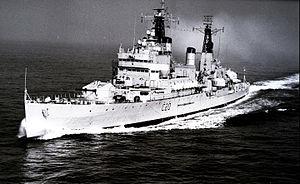
La classe Tiger est la dernière classe de croiseurs construits pour la Royal Navy après la Seconde Guerre mondiale. Conçus comme des croiseurs légers pour ce qui est du calibre de 6 pouces de leur artillerie principale et de leur déplacement de 8 800 tonnes, conformément aux stipulations du second traité naval de Londres de 1 936, ils étaient dotés d'une artillerie à double usage aux performances inégalées. Mais leur achèvement, intervenu environ vingt ans après leur mise sur cale, en a fait des navires obsolètes alors que les missiles avaient remplacé les canons. Sur les trois unités mises en service, deux ont été refondues en porte-hélicoptères, mais toutes ont été désarmées après moins de vingt ans de service.
La dénomination de croiseur lourd est communément employée à partir de 1930 et jusqu'à la fin de la Seconde Guerre mondiale pour désigner un croiseur, c'est-à-dire un navire principalement armé de canons, d'un déplacement supérieur à 1 850 tonnes, et inférieur à 10 000 tonnes conformément au traité de Washington et dont l'artillerie principale avait un calibre supérieur à 155 mm, et au plus égal à 203 mm, conformément au traité naval de Londres. Si la distinction entre croiseur lourd et croiseur léger a ainsi été claire pendant quelques années, l'apparition, après 1935, des « grands croiseurs légers », déplaçant 10 000 tonnes, et armés de dix à quinze canons de 152 ou 155 mm, tirant jusqu'à 8 à 10 coups par minute, avec des blindages de ceinture de plus de 100 mm, a sérieusement contribué à brouiller les catégories.